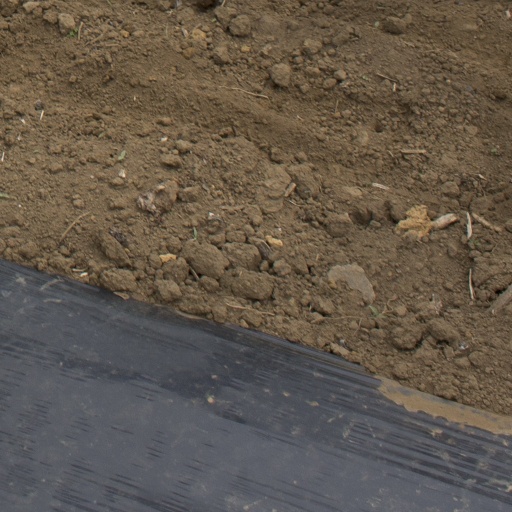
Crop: Jerusalem artichoke